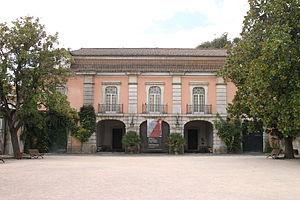
Le musée national du costume est un musée situé dans le palais de Monteiro-Mor, à Lisbonne, au Portugal. Il possède une collection de 33 000 pièces, qui comprend principalement des costumes masculins et féminins des XVIIIᵉ et XIXᵉ siècles.